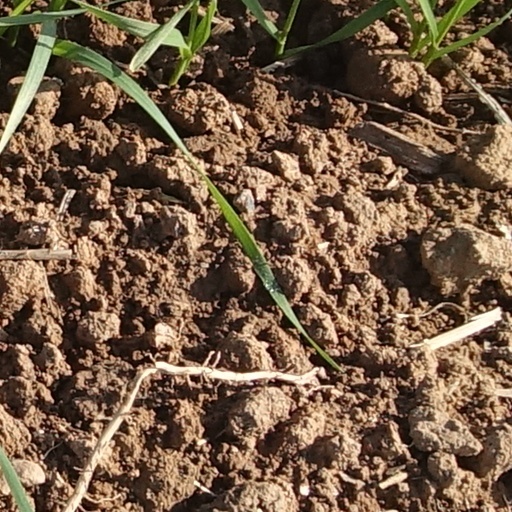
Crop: wheat